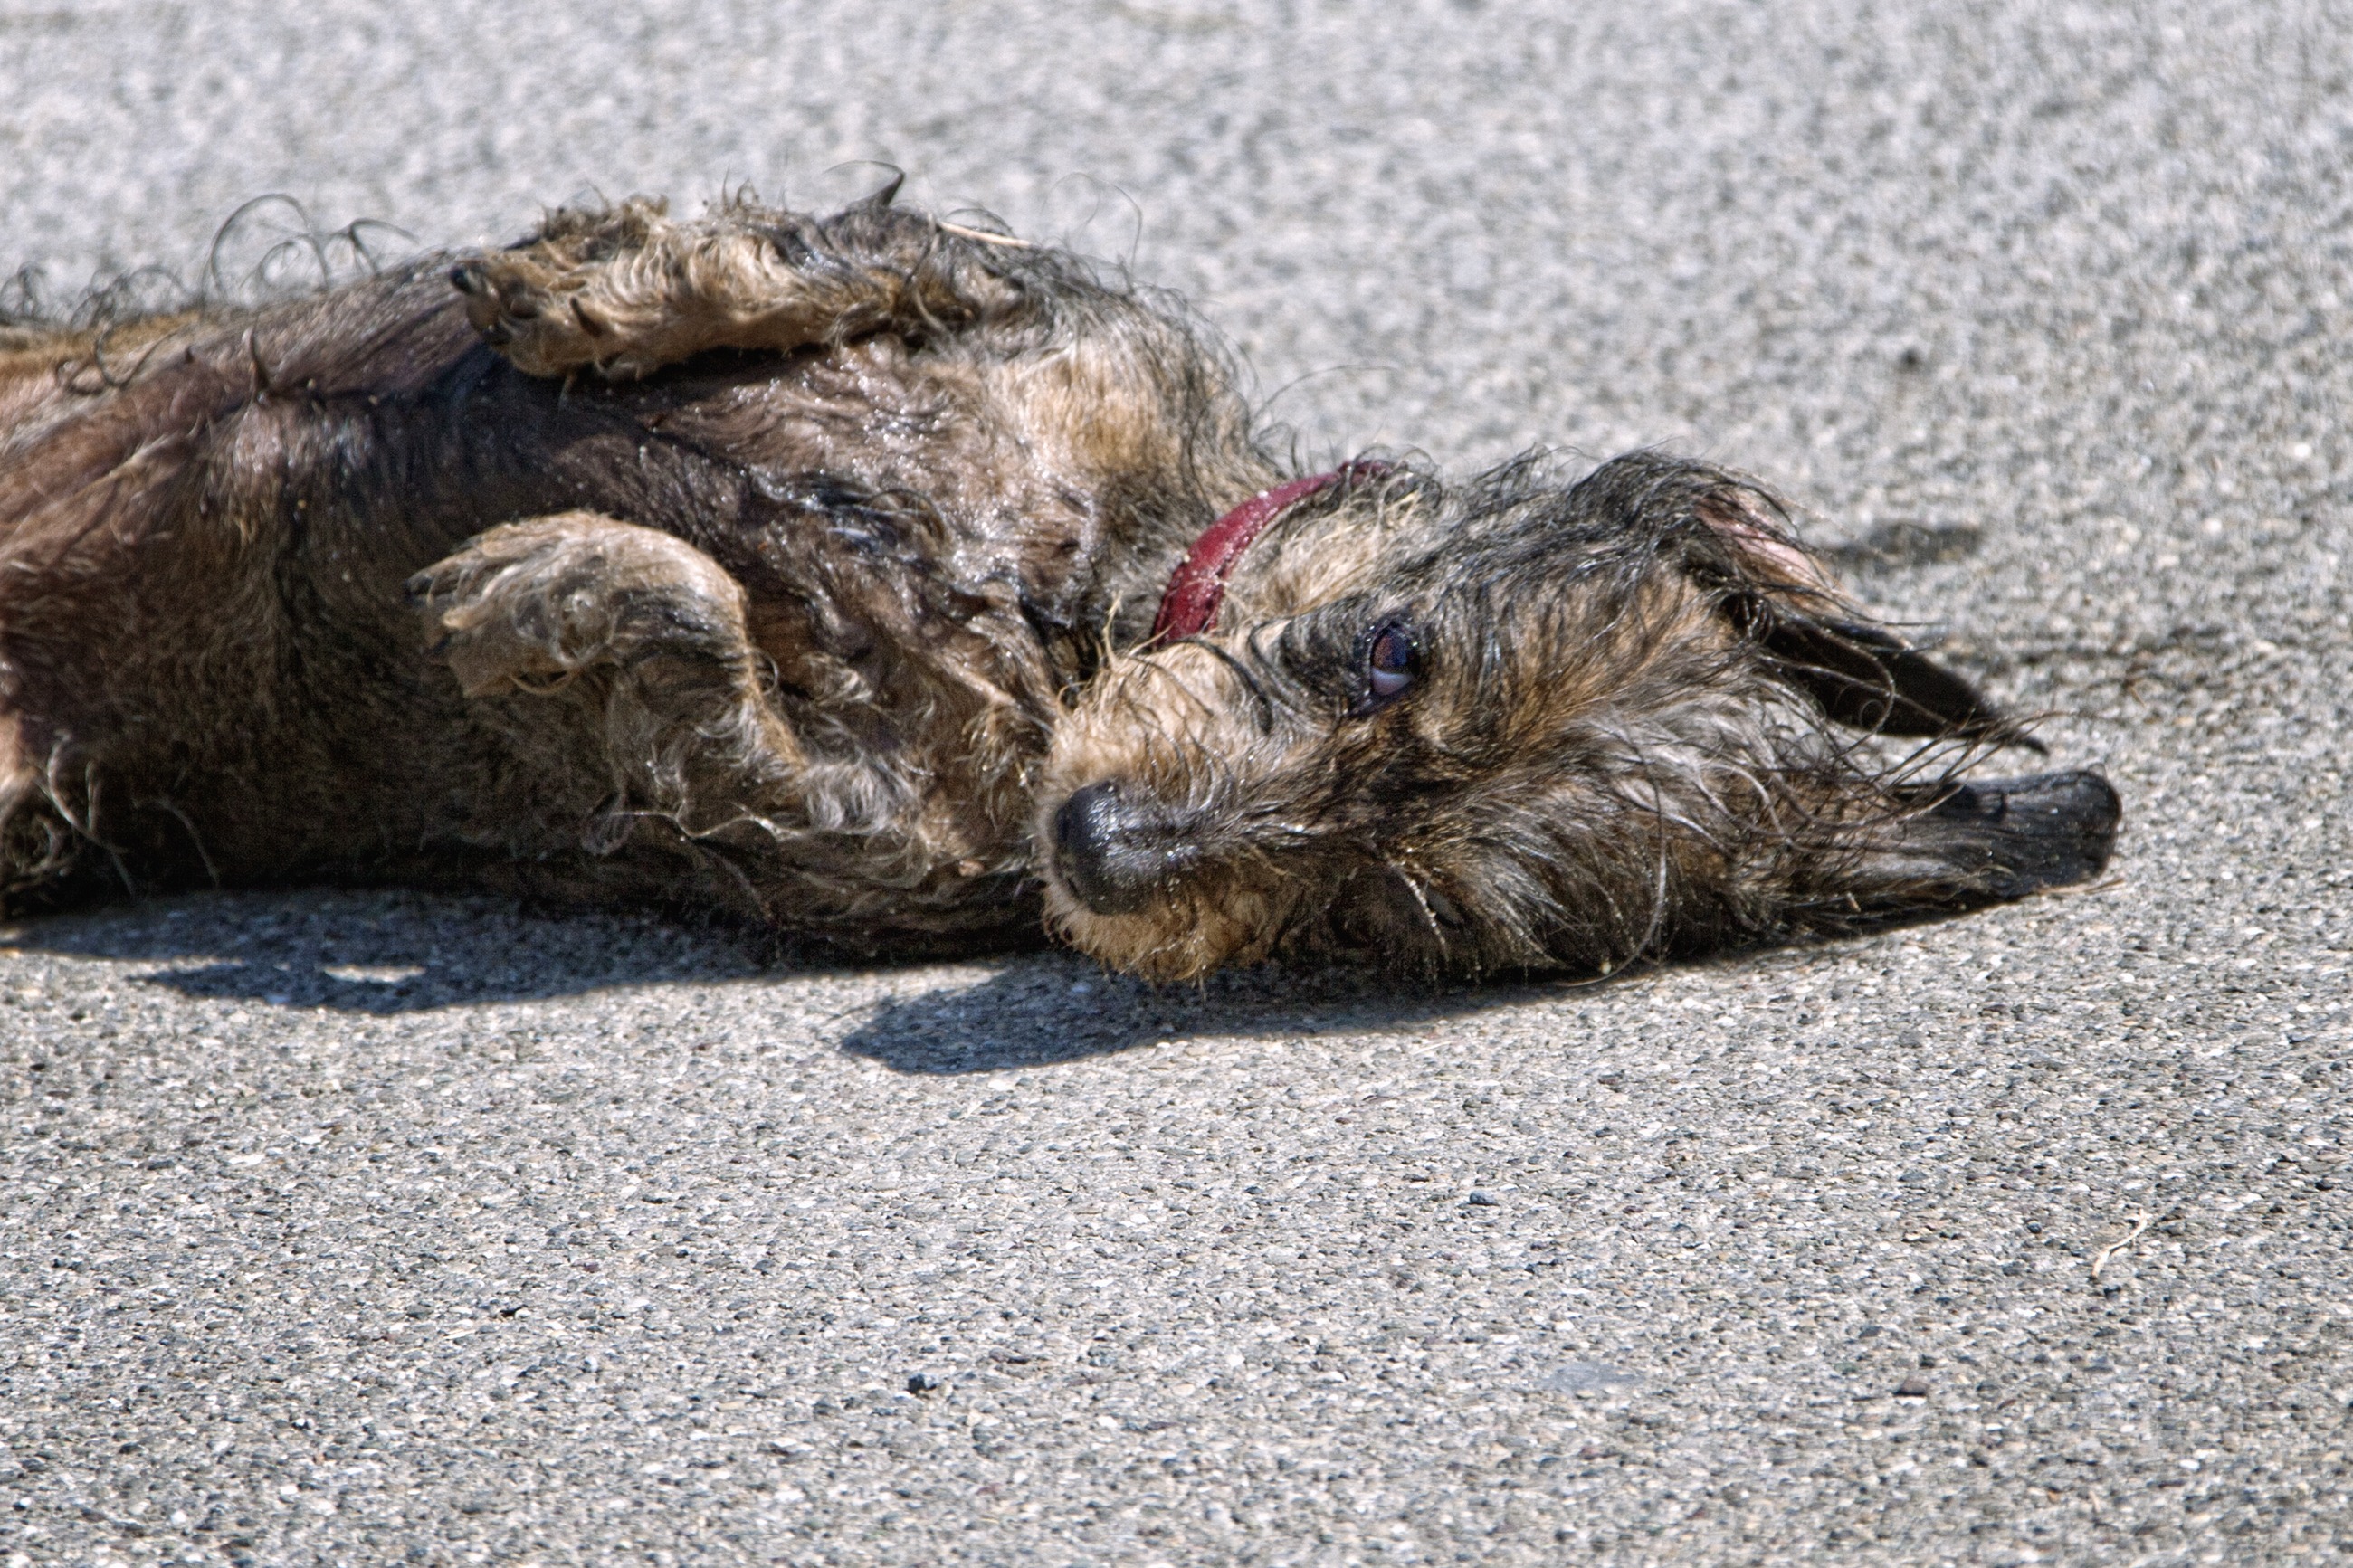
water, wet, dog, wildlife, pet, turtle, reptile, rolling, shake